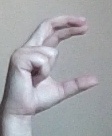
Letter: thal